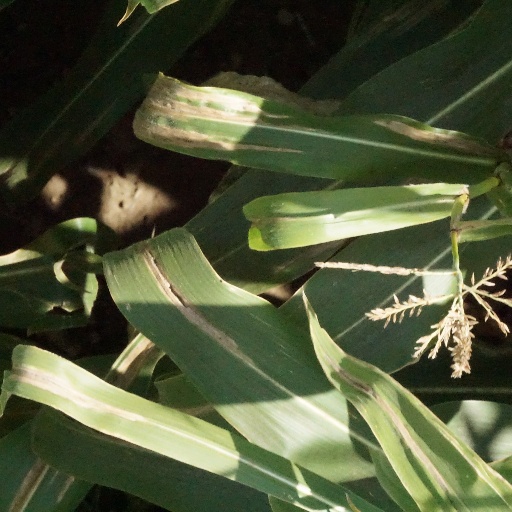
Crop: maize; corn